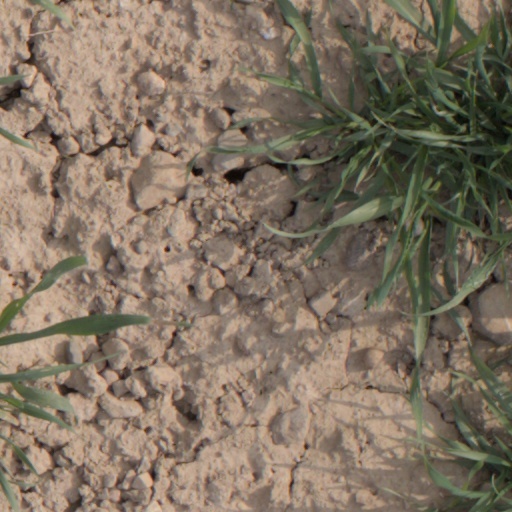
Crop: wheat